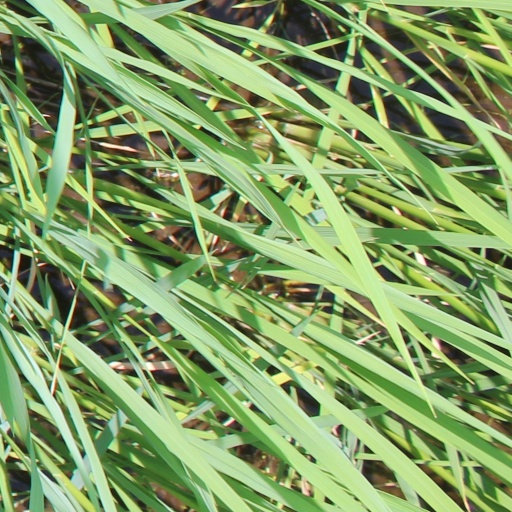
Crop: rice